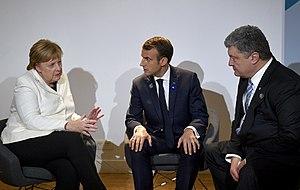
Angela Merkel, Emmanuel Macron, Petro Poroshenko
Emmanuel Macron [emanɥɛl makʁɔ̃], né le 21 décembre 1977 à Amiens, est un haut fonctionnaire, banquier d'affaires et homme d'État français. Il est président de la République française depuis le 14 mai 2017.